House at 83 Penniman Place

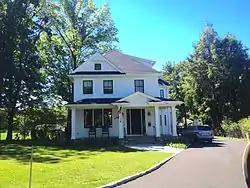
Site view in 2014. Historic building was demolished.

The House at 83 Penniman Place in Brookline, Massachusetts was a rare early example of Greek Revival styling.